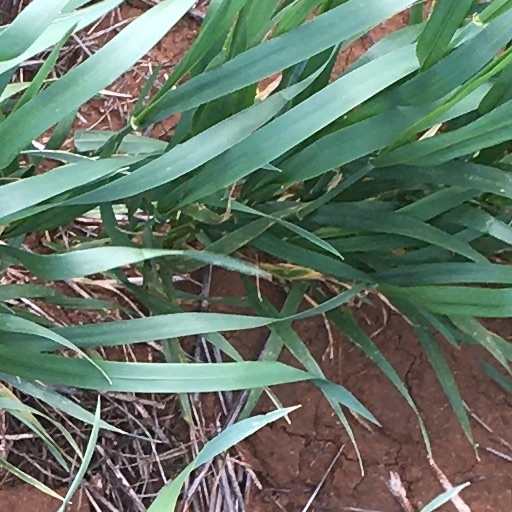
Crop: wheat